Marcelo Martins Moreno

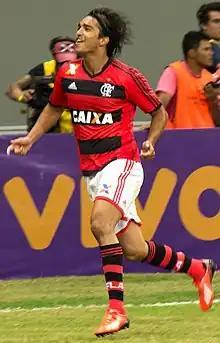
Moreno playing for Flamengo in 2013

Marcelo Martins Moreno (born 18 June 1987), known as Marcelo Martins in Bolivia and as Marcelo Moreno in other countries, is a Bolivian former professional footballer. He is considered one of the greatest Bolivian players of all time. With 108 caps and 31 goals, he is the national team's all-time capped player and all-time top goalscorer.